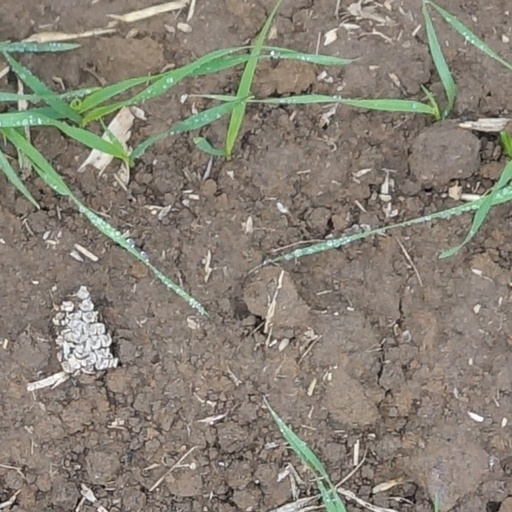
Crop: wheat